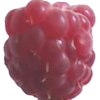
Label: raspberry